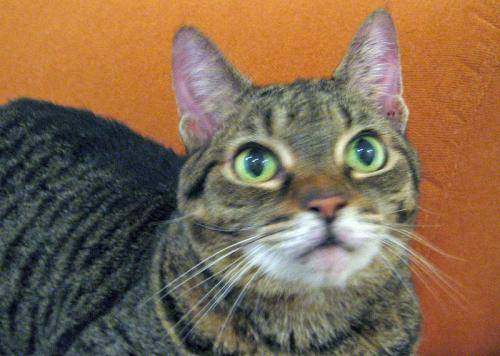
Label: cat